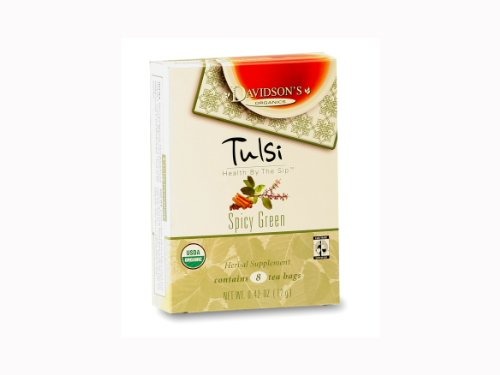
Item Name: Davidson Organic Tea 2255 Tulsi Spicy Green Tea, Box of 8
Bullet Point 1: Contains Caffeine
Bullet Point 2: Certified Fair Trade&#44; Certified Organic&#44; Certified Kosher
Bullet Point 3: Box - 8
Bullet Point 4: Dimension - 3.5 x 1 x 4.75 in.
Bullet Point 5: Item Weight - 0.56 oz.Ingredients&#58;Tulsi&#44; Green Tea&#44; Cinnamon and Cloves.
Product Description: Davidsons Spicy Green blends 3 varieties of Tulsi Krishna Rama and Vana with green tea to create a powerful team of antioxidants. Spicy cinnamon and cloves add delicious flavor and aroma as well.Features. Contains Caffeine. Certified Fair Trade Certified Organic Certified Kosher. Box - 8. Dimension - 3.5 x 1 x 4.75 in.. Item Weight - 0.56 oz.IngredientsTulsi Green Tea Cinnamon and Cloves.
Value: 8.0
Unit: Count

Price: 29.56